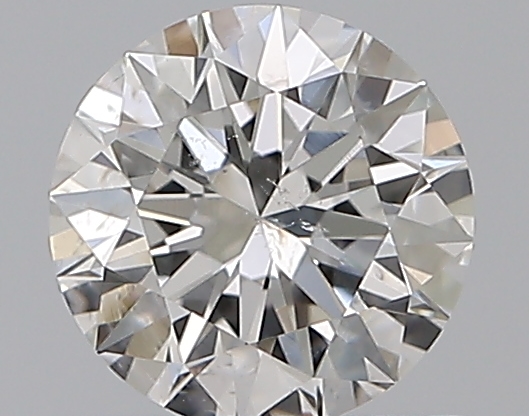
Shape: round
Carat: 0.6
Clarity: SI1
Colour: G
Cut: EX
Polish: EX
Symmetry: EX
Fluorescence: N
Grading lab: GIA
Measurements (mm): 5.43 x 5.44 x 3.35